Coral Springs, Florida

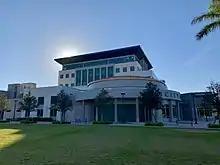
Coral Springs City Hall

Coral Springs is the current training home of the Florida Panthers NHL team, and has more than 25 amateur sports leagues. Coral Springs Youth Soccer has more than 3,000 players, playing for 284 teams in 20 separate leagues, divided by age group and sex. The Honda Classic golf tournament was played at the TPC at Eagle Trace from 1984 to 1991 and 1996 and then at the TPC at Heron Bay from 1997 to 2002. The short-lived professional soccer team Coral Springs Kicks (USISL) was based in the city.